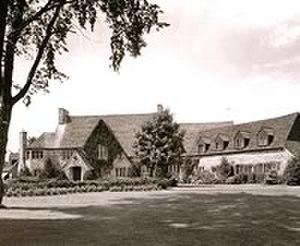
La photo représente le Manoir Beaubois, vers les années 1929-1930. Le Manoir sera à l'origine du collège Beaubois.
Le collège Beaubois est une école privée de la région de Montréal qui offre l'enseignement préscolaire, primaire et secondaire en français aux filles et aux garçons. Le Collège existe depuis 1967, année de sa fondation par la Communauté des Frères de Saint-Gabriel. C'est une corporation à but non lucratif dont le projet éducatif est articulé autour de trois valeurs fondamentales: l'excellence, la discipline et le sens des autres. Le Collège accueille 594 élèves au préscolaire-primaire et 834 élèves au secondaire.